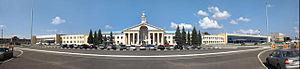
L’aéroport de Tcheliabinsk est un aéroport international situé au nord-est de Tcheliabinsk, en Russie. Jusqu’en 2008, il portait le nom de Balandino. En 2012, il a transporté 1 000 753 passagers.